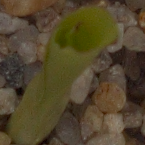
Label: maize